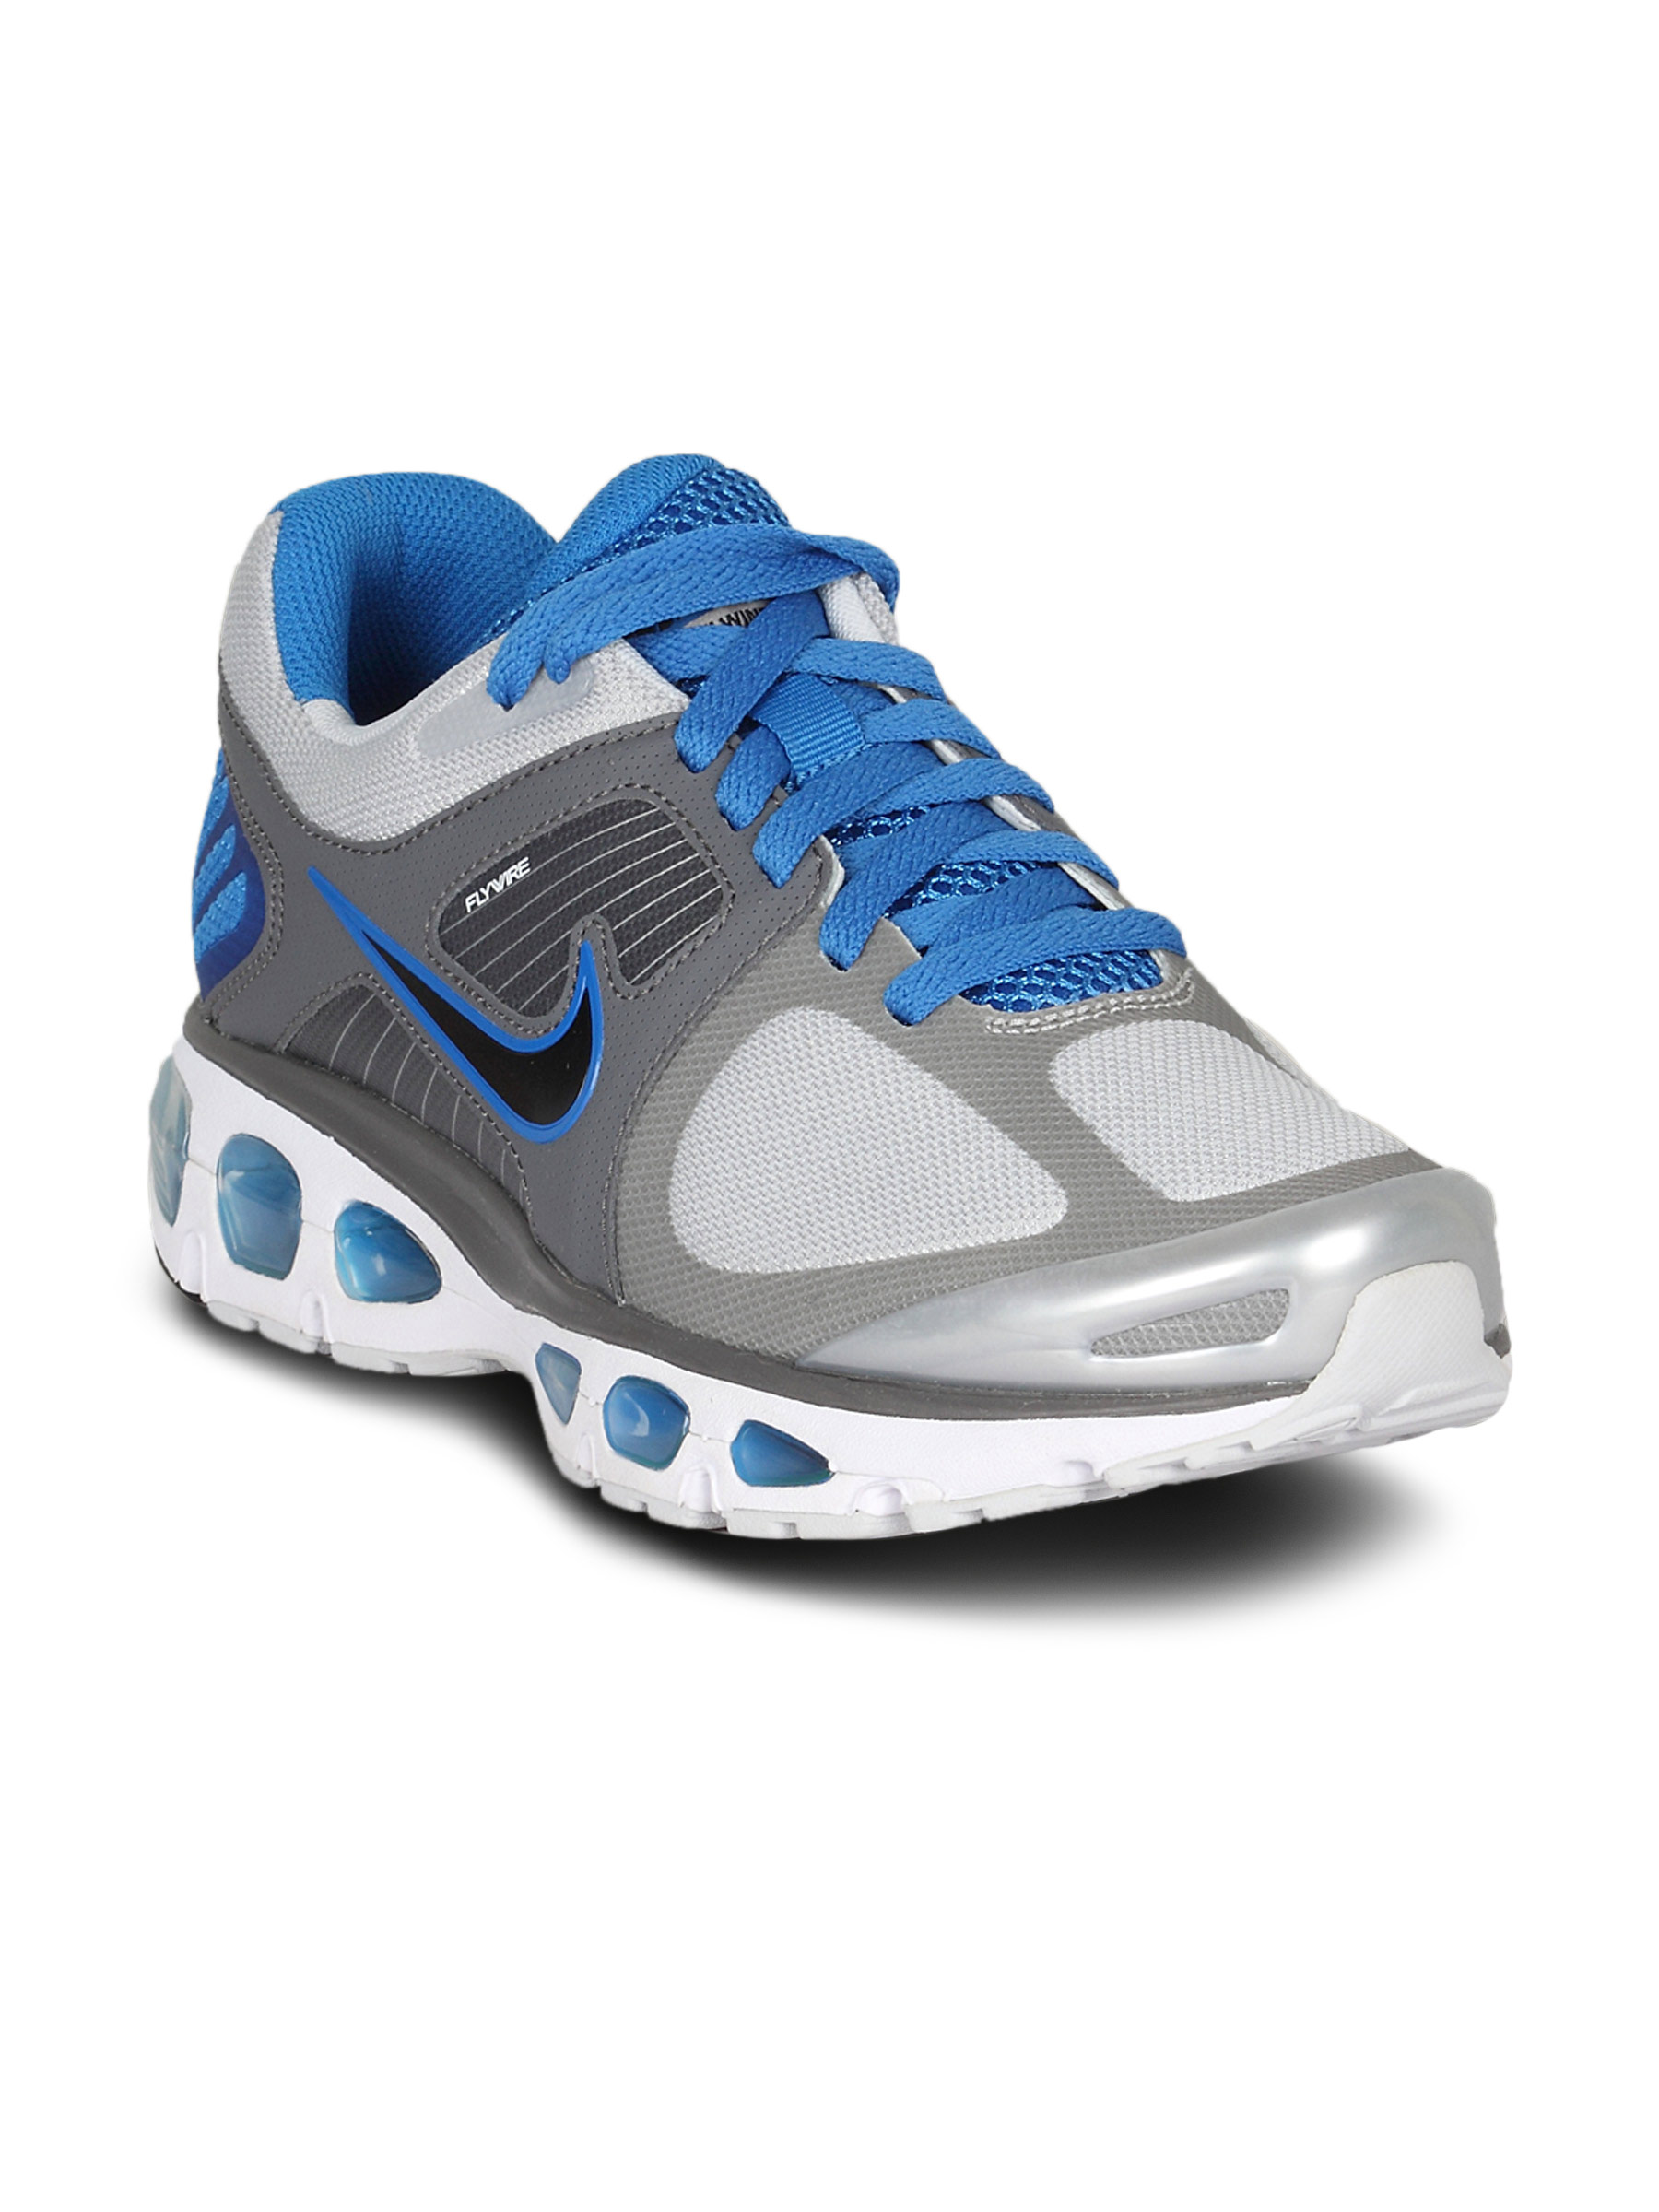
Nike Men's Air Max Tailwind 3 Grey Blue Shoe
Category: Footwear / Shoes / Sports Shoes
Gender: Men
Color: Grey
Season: Summer 2011
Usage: Sports